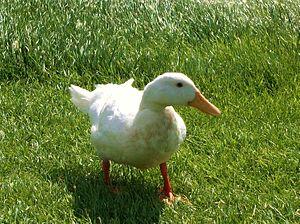
Le canard d'Aylesbury est une race de canards domestiques d'origine anglaise, élevée principalement pour sa viande. C'est un canard de grande taille, au plumage blanc, au bec rose et aux pieds et pattes orange. Il a un bréchet particulièrement développé et tient son corps bien parallèle au sol. Les origines précises de la race sont mal connues, mais l'élevage de canards est devenu populaire à Aylesbury, dans le Buckinghamshire, au cours du XVIIIᵉ siècle, alors que la demande en plumes blanches était de plus en plus importante pour approvisionner l'industrie des oreillers. Tout au long du XIXᵉ siècle, les canards de la région ont été sélectionnés sur leur taille, leur morphologie et leur couleur, pour donner la population que l'on connaît aujourd'hui comme le canard d'Aylesbury.